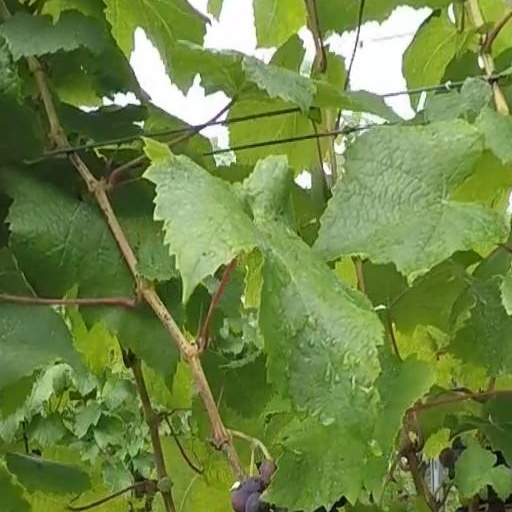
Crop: grape